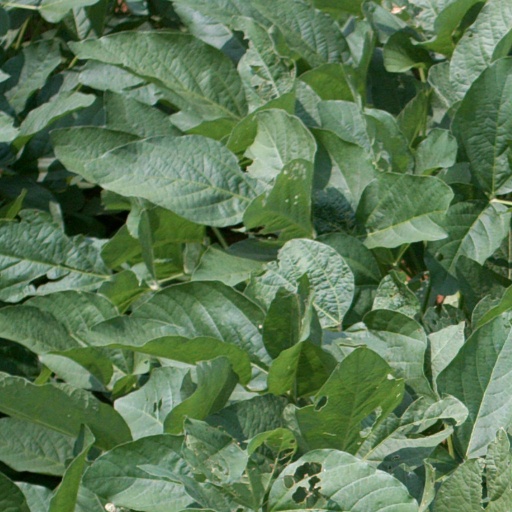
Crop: soybean